Bicolored apple

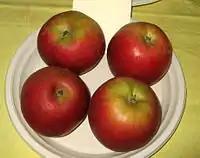
Idared

In June 2014, "European Fruit Magazine" published the results of studies conducted by Katrin Korsten from the Niederrhein University of Applied Sciences in Germany. The object of the research was to determine whether European consumers prefer a specific apple color.